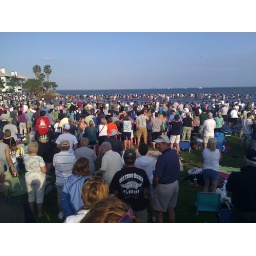
Space coast shores were packed, people visibly standing in the water